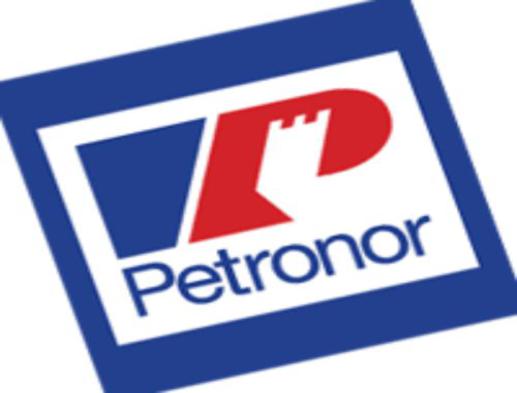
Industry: Clothes